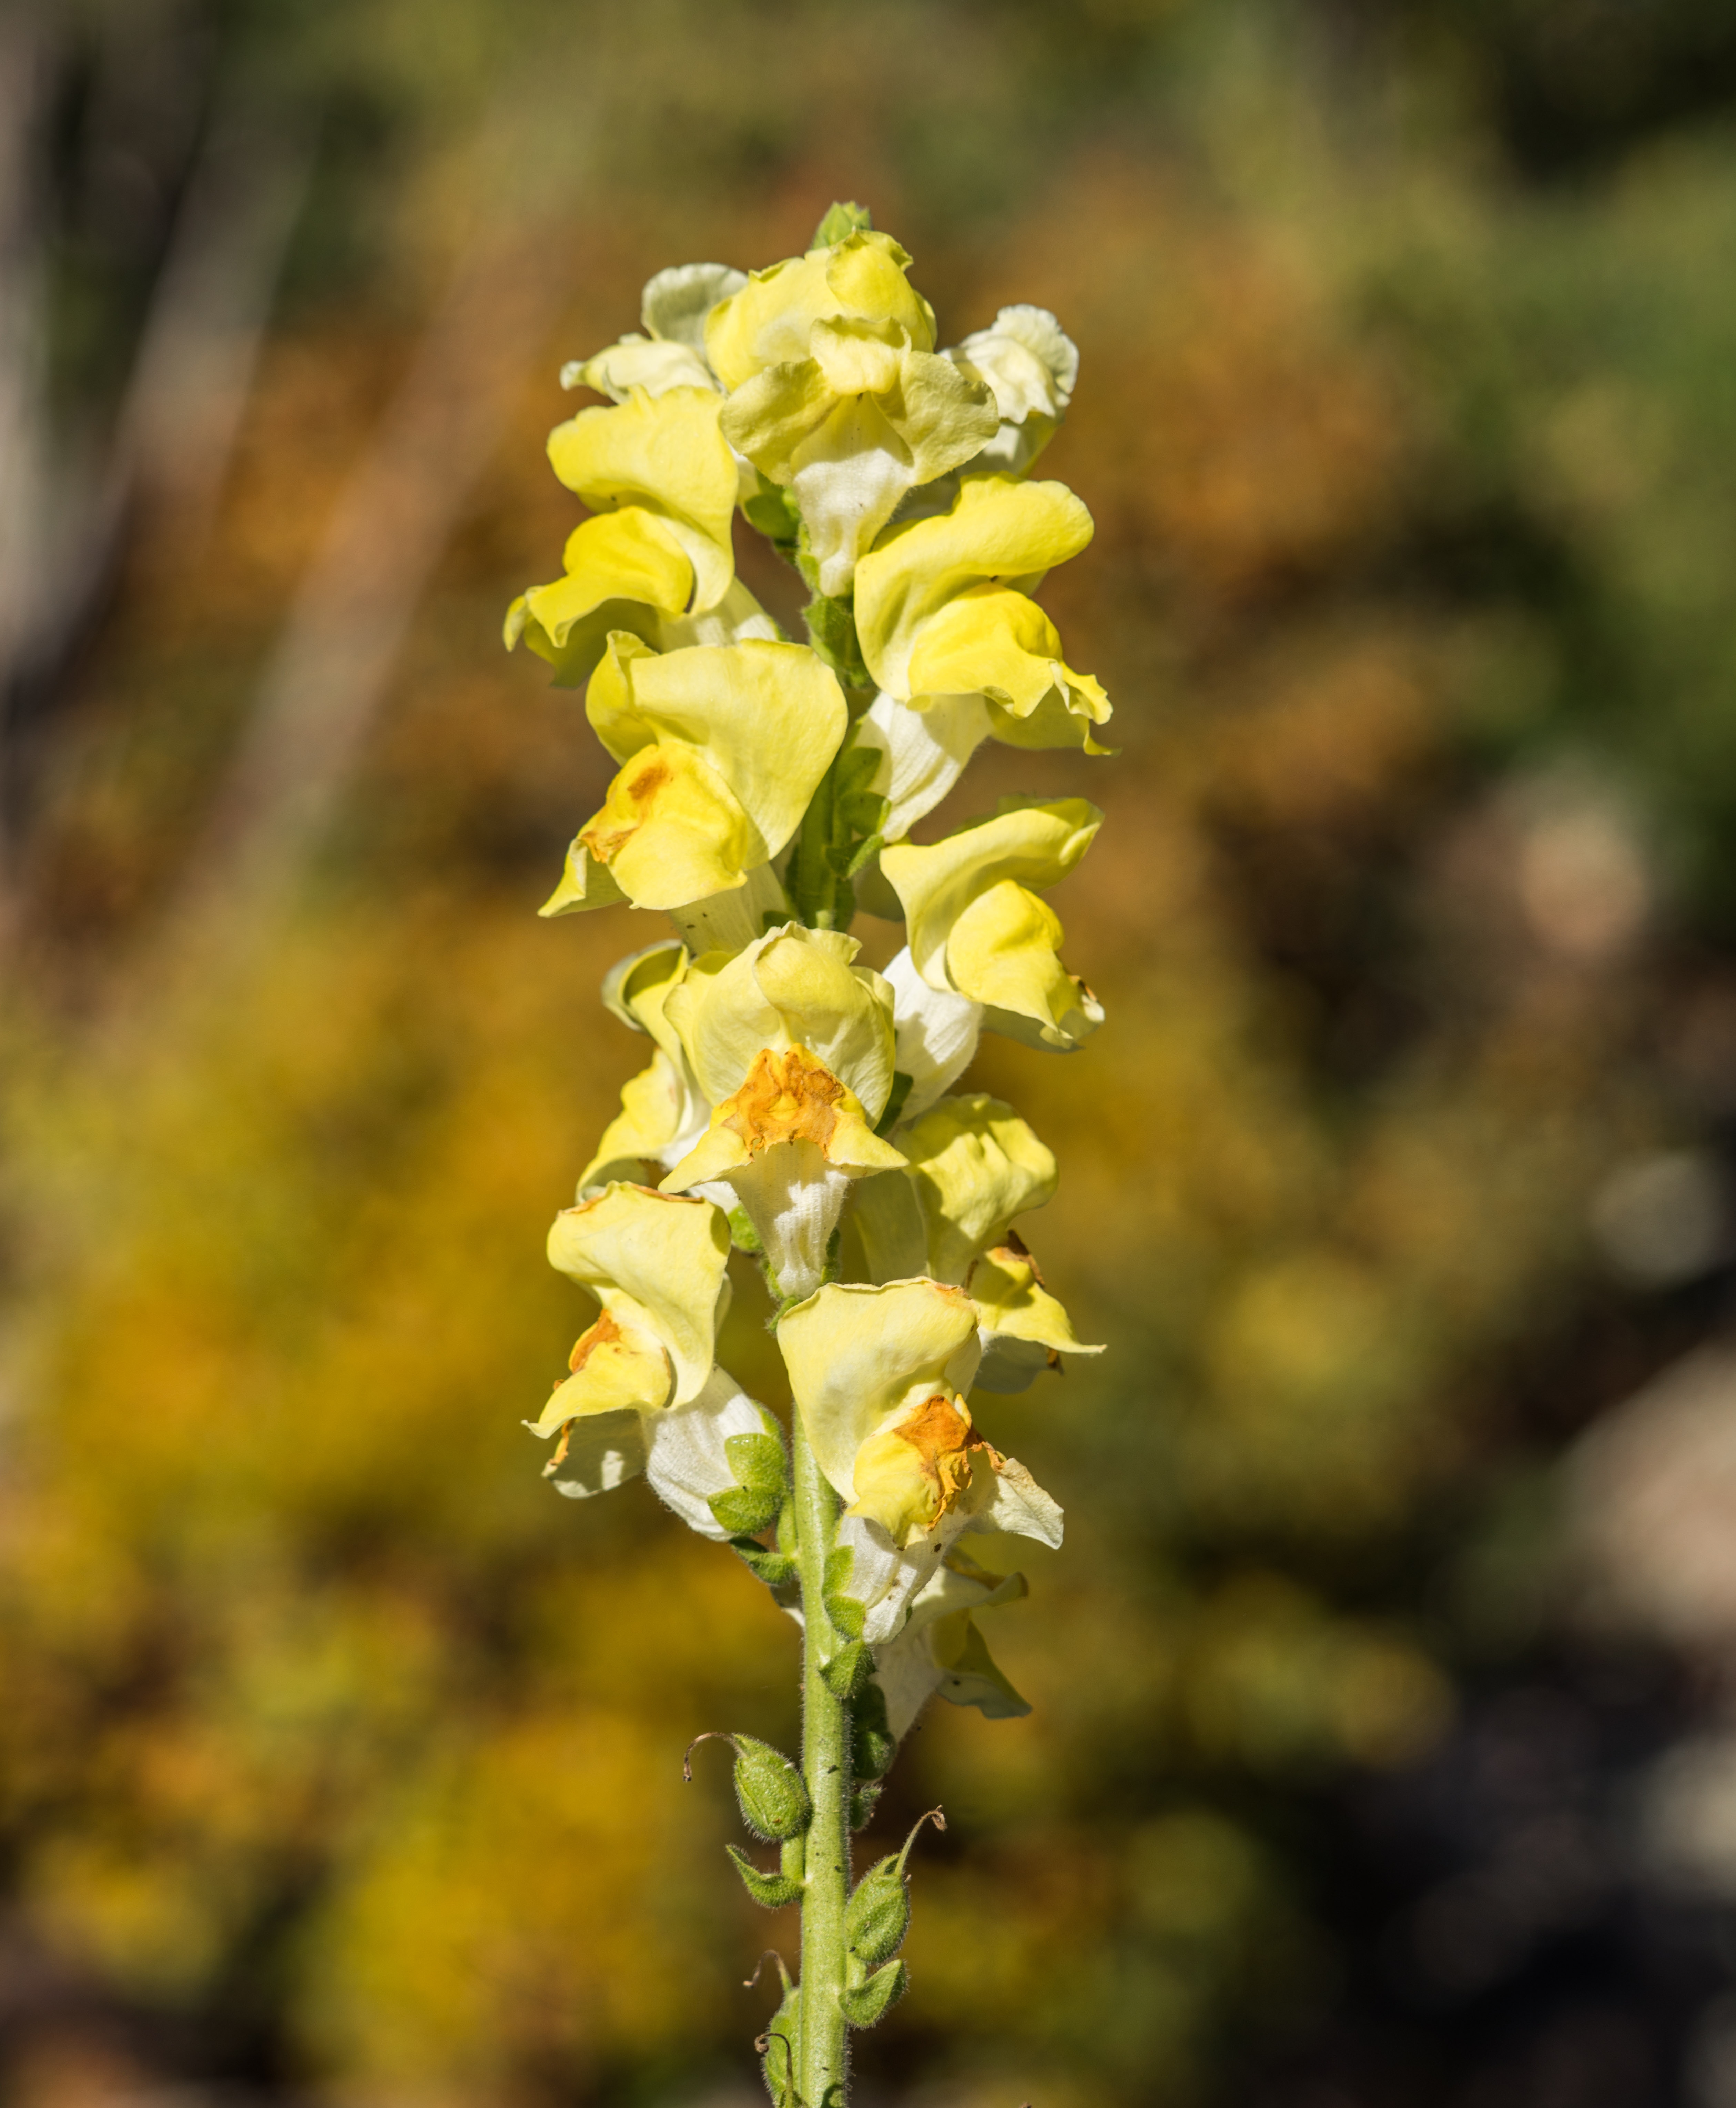
nature, blossom, plant, flower, bloom, floral, foliage, produce, botany, blooming, yellow, flora, wildflower, close up, sunny, lupin, macro photography, flowering plant, verbascum, land plant